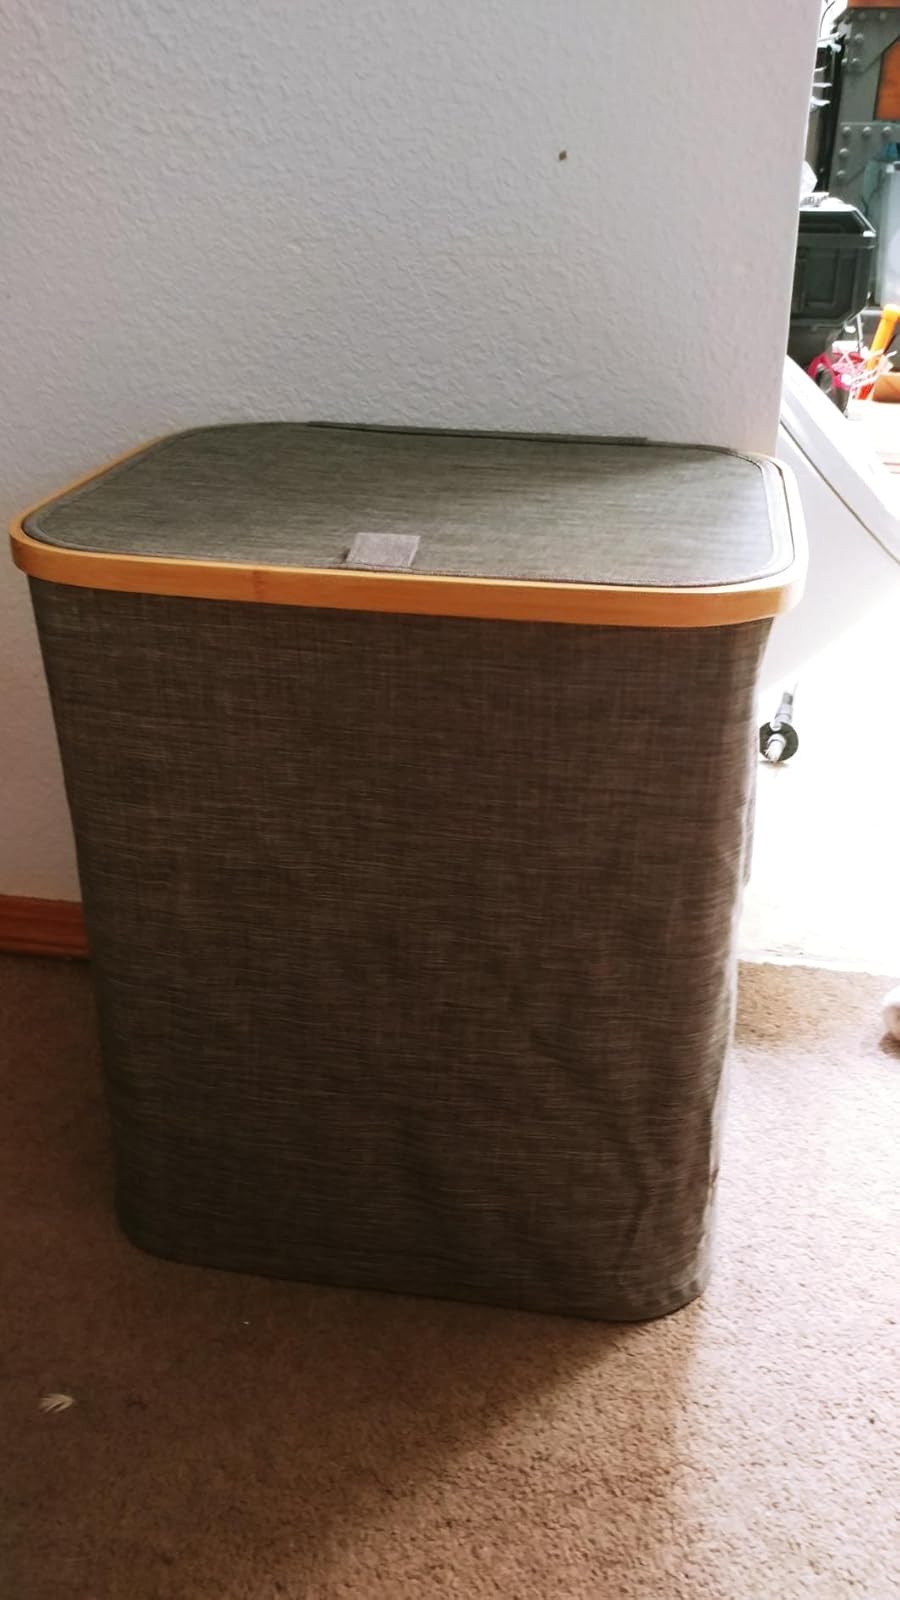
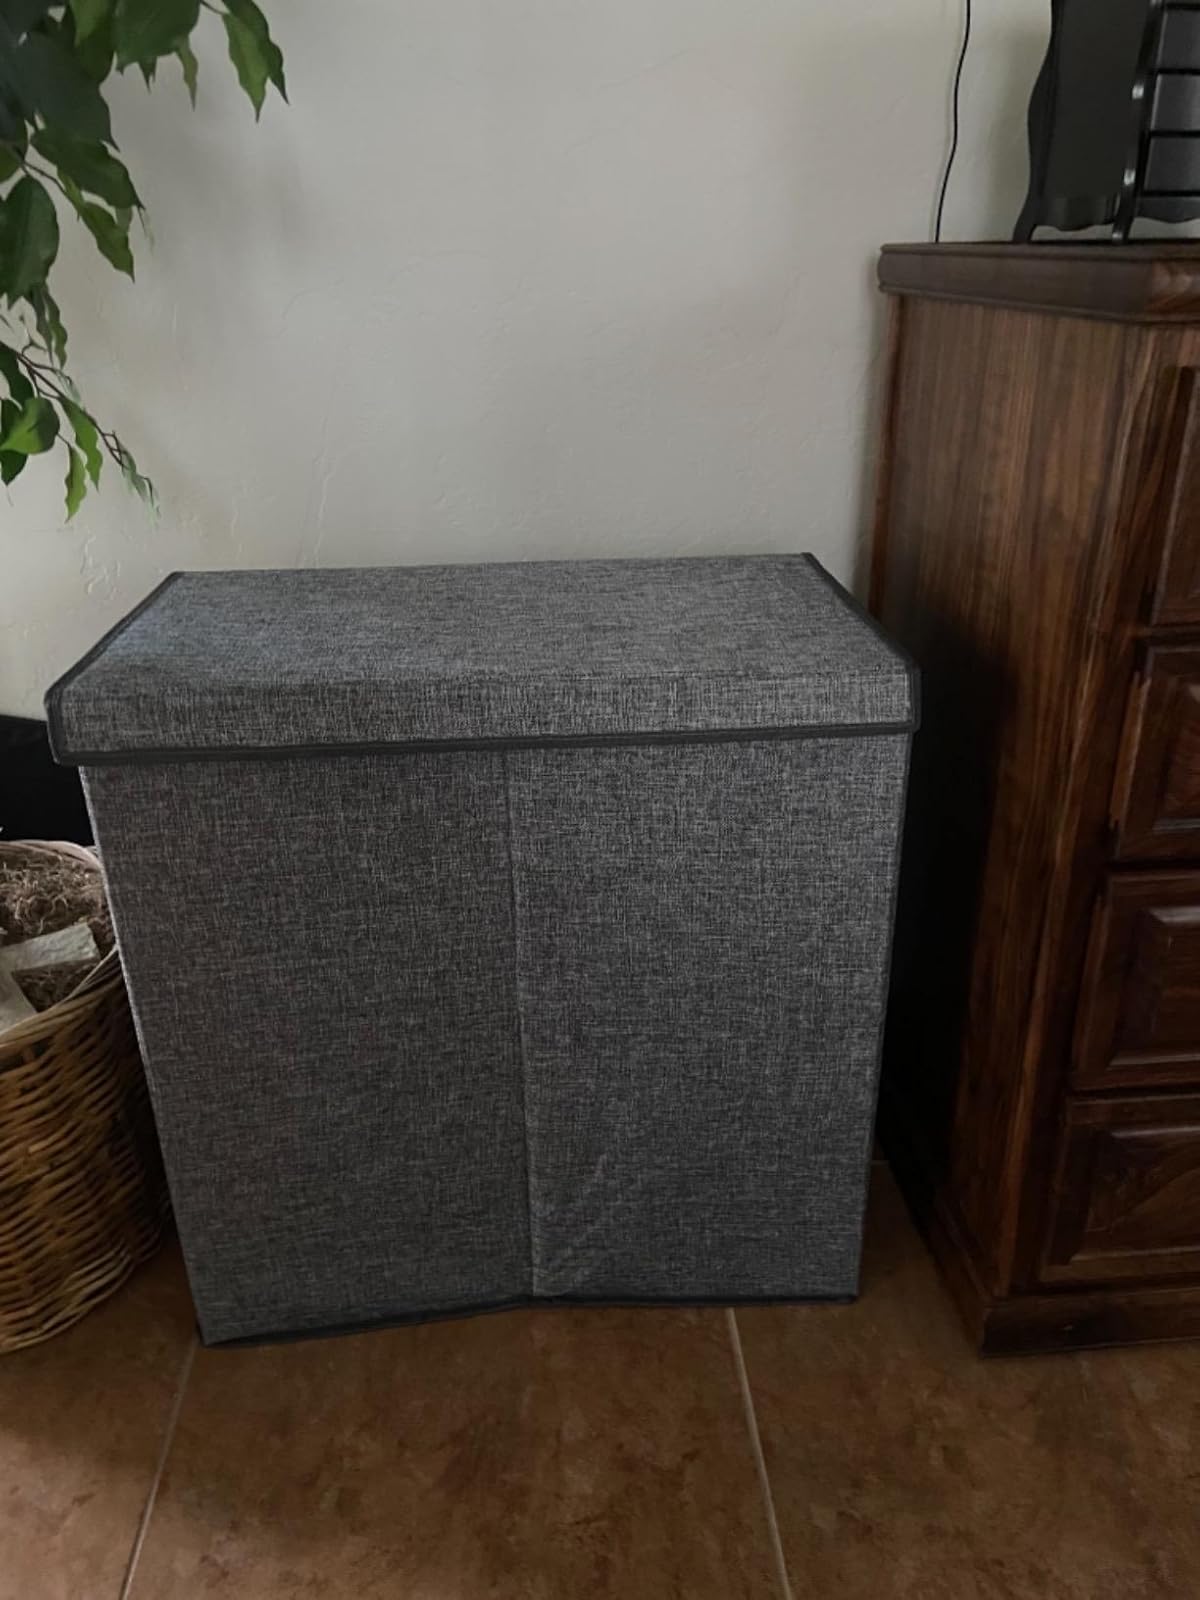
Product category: items_hamper
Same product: no